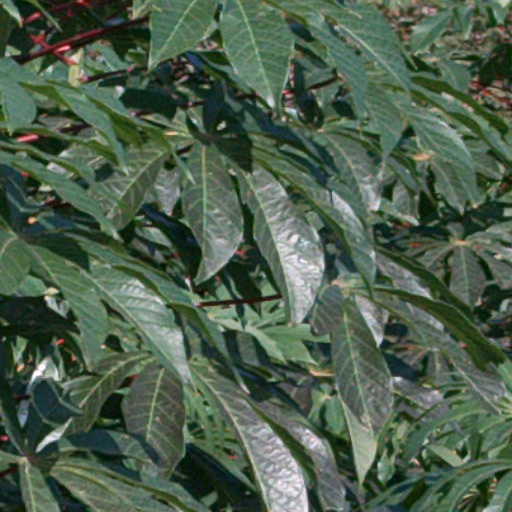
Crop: cassava